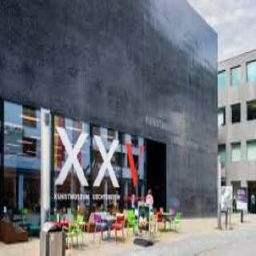
Kunstmuseum Liechtenstein